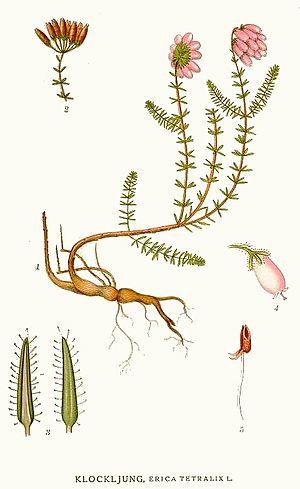
Erica tetralix, la Bruyère des marais, est un sous-arbrisseau de la famille des Éricacées présent en Europe. l'Épithète tetralix fait référence aux feuilles verticillées par quatre sur sa tige. Les traductions littérales de son nom scientifique sont également utilisées en français, à savoir Bruyère tétragone, Bruyère à quatre angles ou encore Bruyère quaternée. Elle est utilisée comme plante ornementale.